NXT UK TakeOver: Cardiff

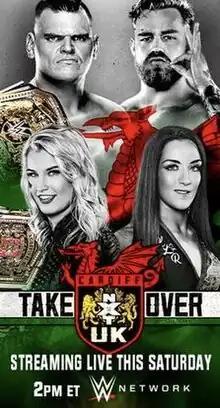
Promotional poster featuring Walter, Tyler Bate, Toni Storm, and Kay Lee Ray

NXT UK TakeOver: Cardiff was a 2019 professional wrestling livestreaming event produced by the American promotion WWE. It was the second NXT UK TakeOver event and took place on 31 August 2019 at the Motorpoint Arena Cardiff in Cardiff, Wales. The event aired exclusively on the WWE Network and was held for wrestlers from the promotion's NXT UK brand division.